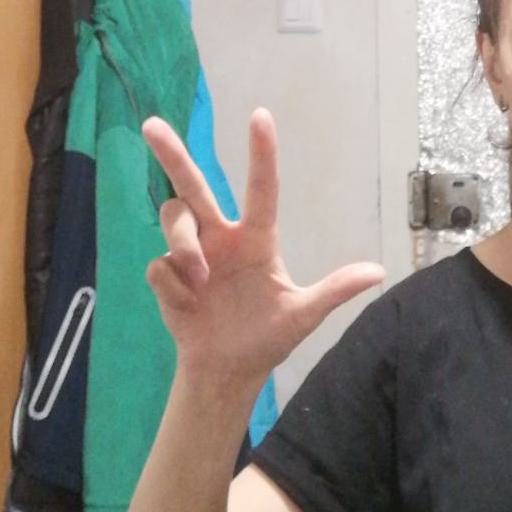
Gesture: three2